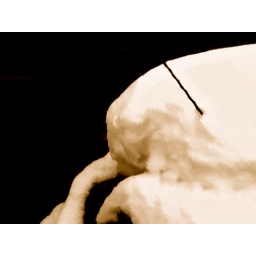
Roof and top of back window of car - no longer totally covered in snow.